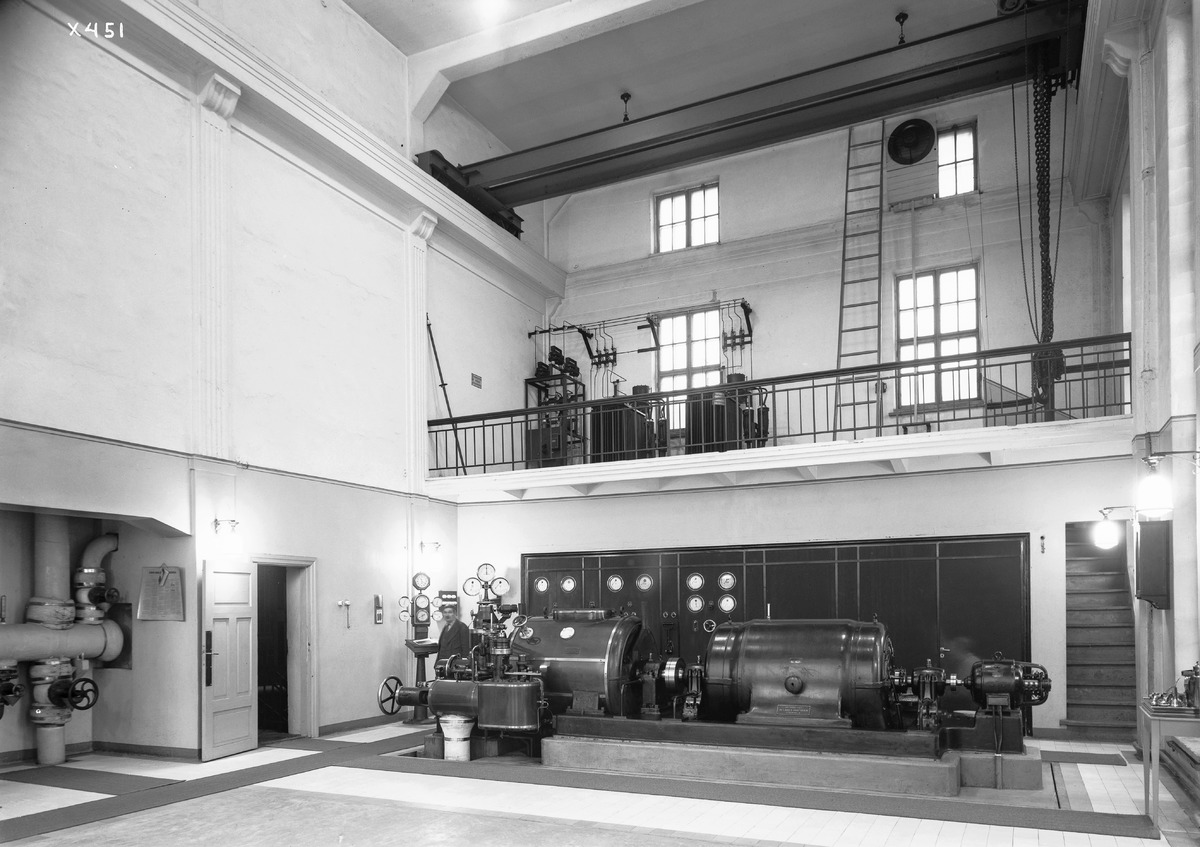
Koneistoa Veljekset Åström Oy:n tehtaalla
Machinery at the factory of Veljekset Åström Oy
sisällön kuvaus: Koneistoa Veljekset Åström Oy:n tehtaalla 24.2.1935. content description: Machinery at the factory of Veljekset Åström Oy on February 24, 1935.
Vuosi: 1935
Paikka: Suomi, Oulu, Suomi, Pohjois-Pohjanmaa, Oulu
Aiheet: Veljekset Åström Oy; teollisuusrakennukset; sisäkuva; koneet; nahkateollisuus; tehtaat; tuotantolaitokset; leather industry; industrial buildings; factories; production plants; machines